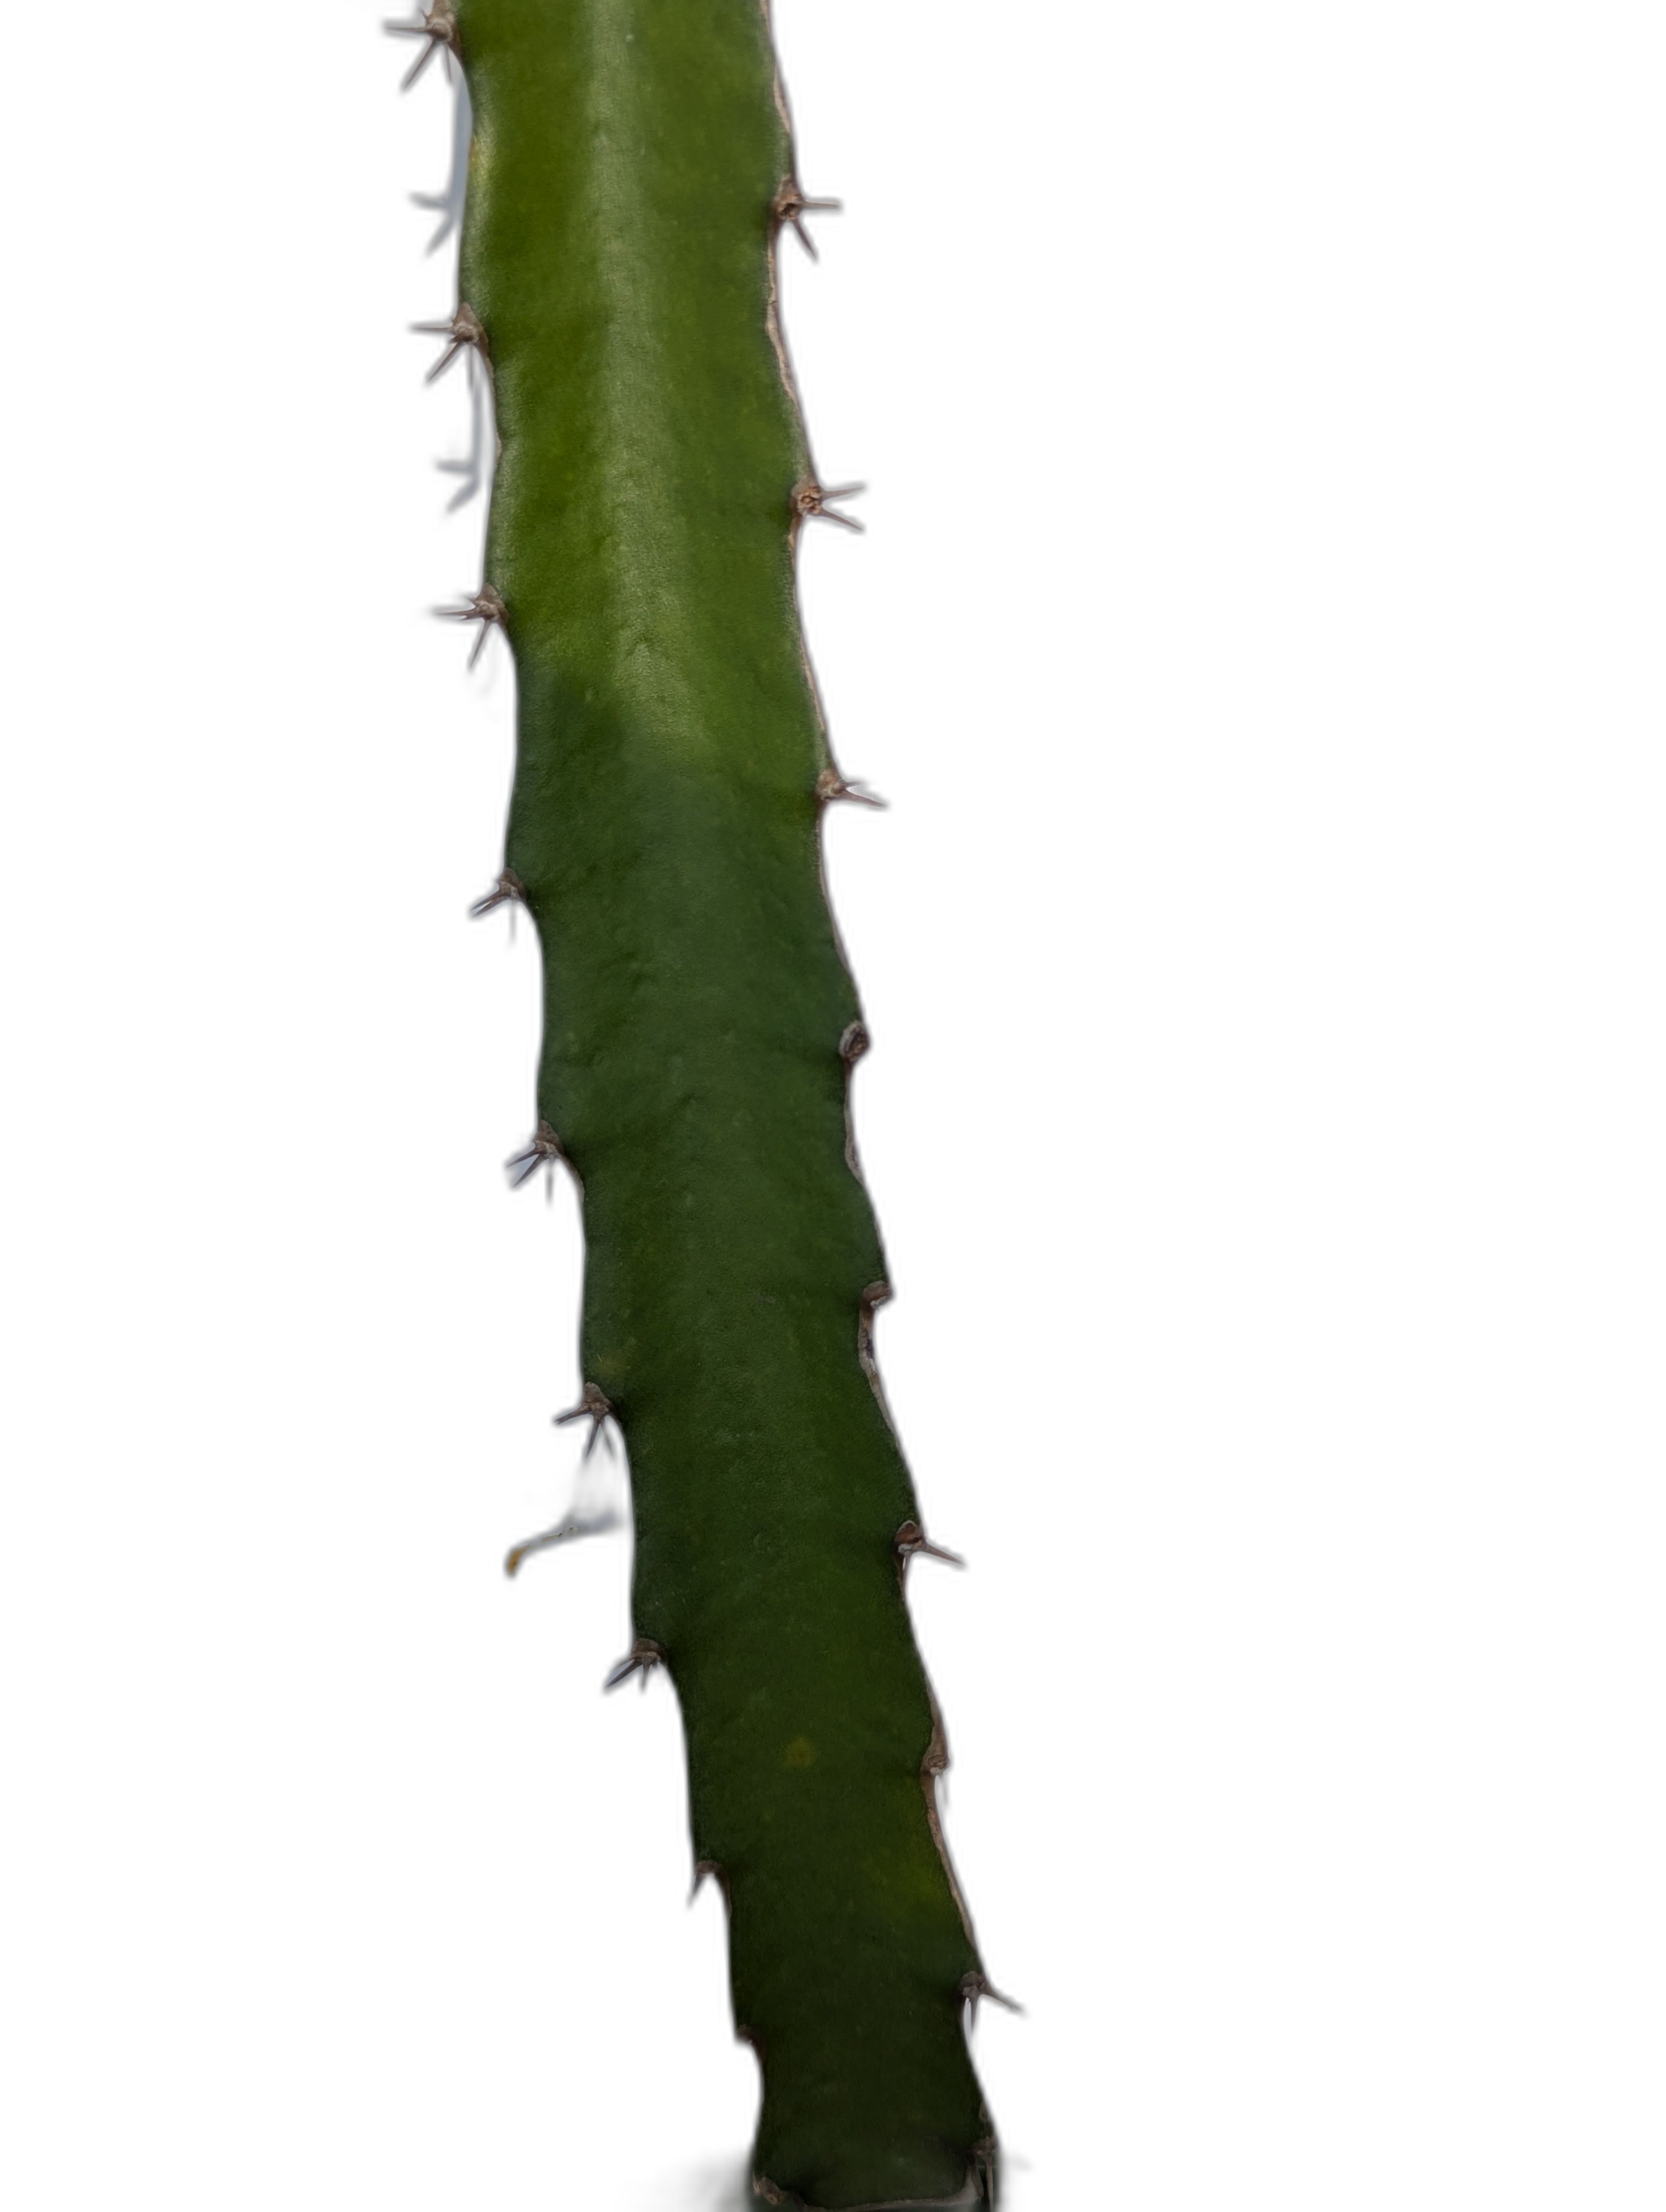
Label: Good leaf